Ourmiavirus

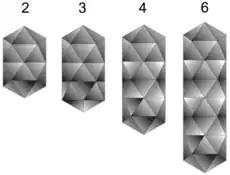

Viruses in the genus "Ourmiavirus" are non-enveloped, with icosahedral and bacilliform geometries, and T=1 symmetry. The diameter is around 18 nm, with a length of 30 nm.